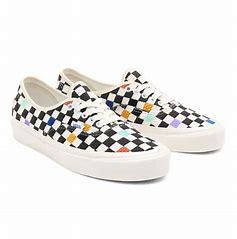
Brand: Vans
Model: Anaheim Factory Authentic 44 DX